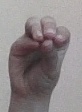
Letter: ha